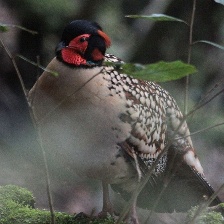
Species: CABOTS TRAGOPAN
Scientific name: TRAGOPAN CABOTI